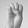
ASL letter: E